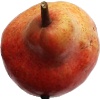
Label: Pear Red 1